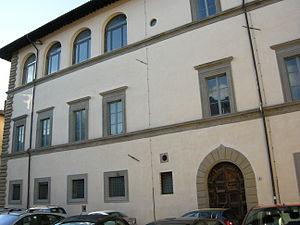
Le Palazzo Vitelli a San Giacomo est un palais de Città di Castello dans la province de Pérouse en Ombrie, dont la construction remonte aux premières décennies du XVIᵉ siècle.